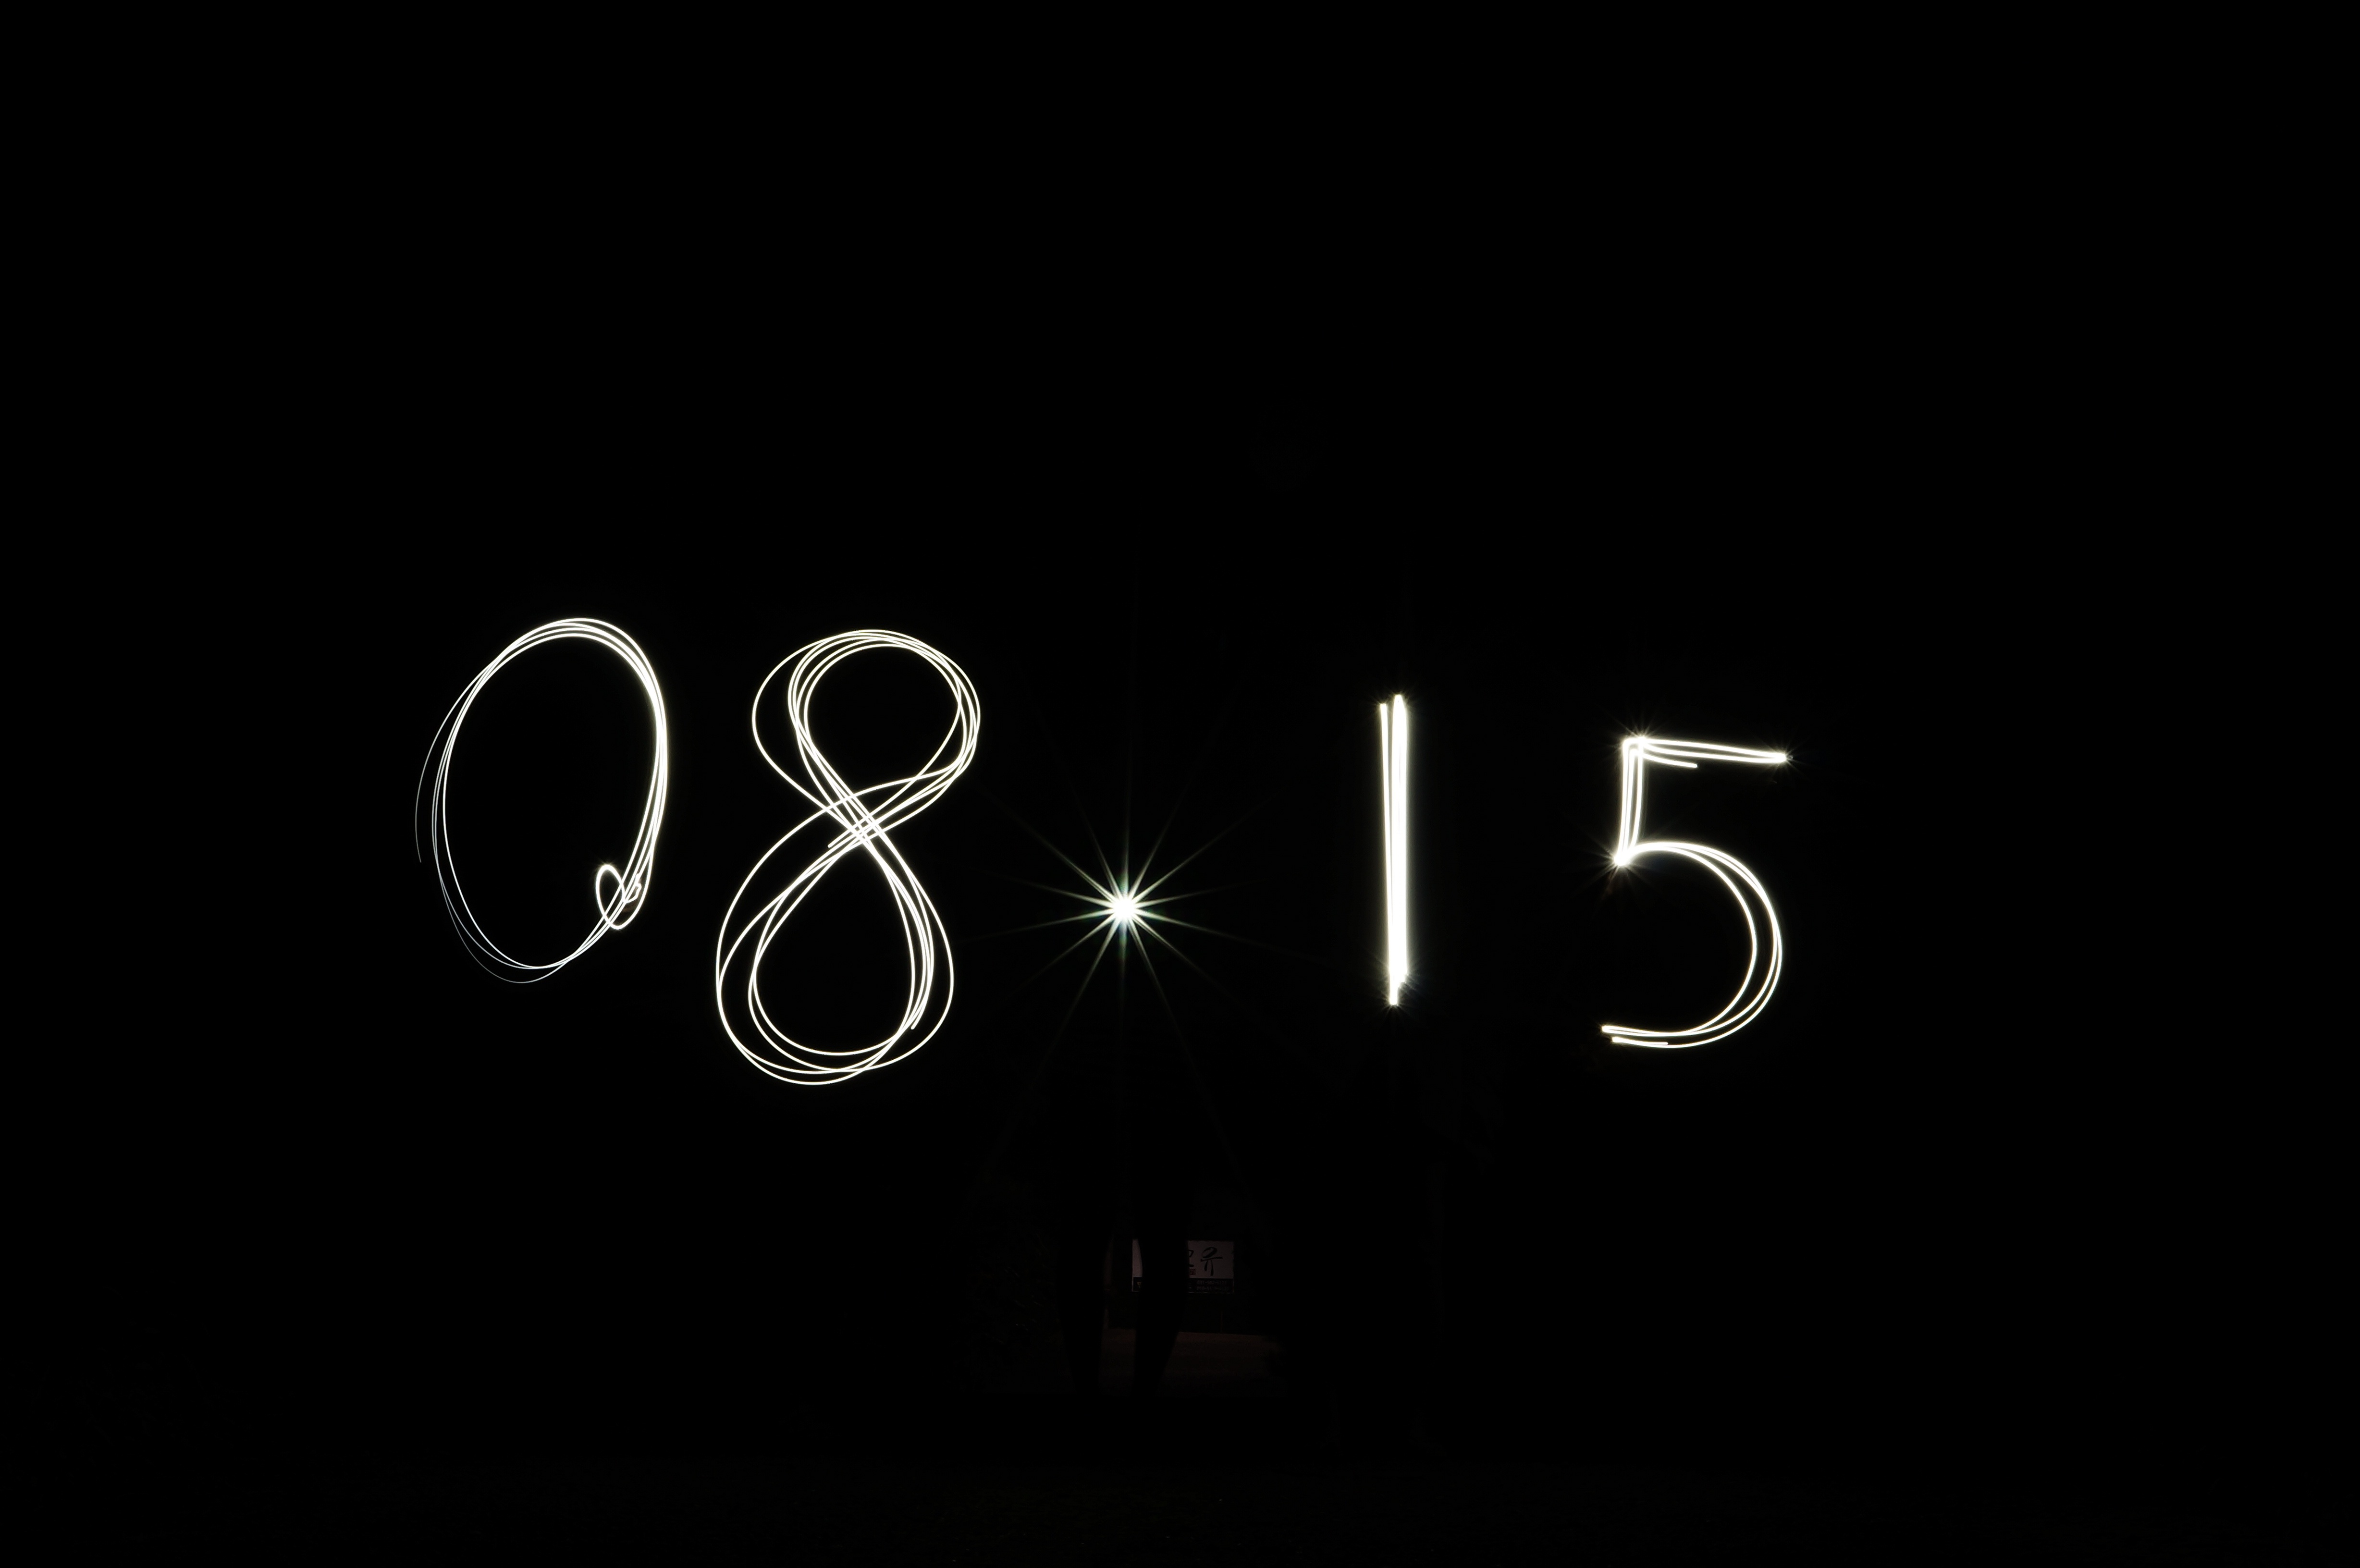
number, darkness, date, neon sign, brand, font, logo, text, night view, august, screenshot, 15th, august 15th, computer wallpaper